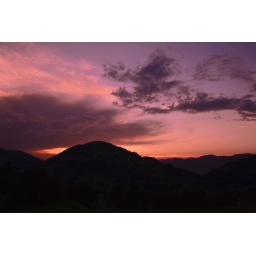
Enjoying a walk in the mountains of Austria..the hot weather produced some beautiful pink skies at sunset!